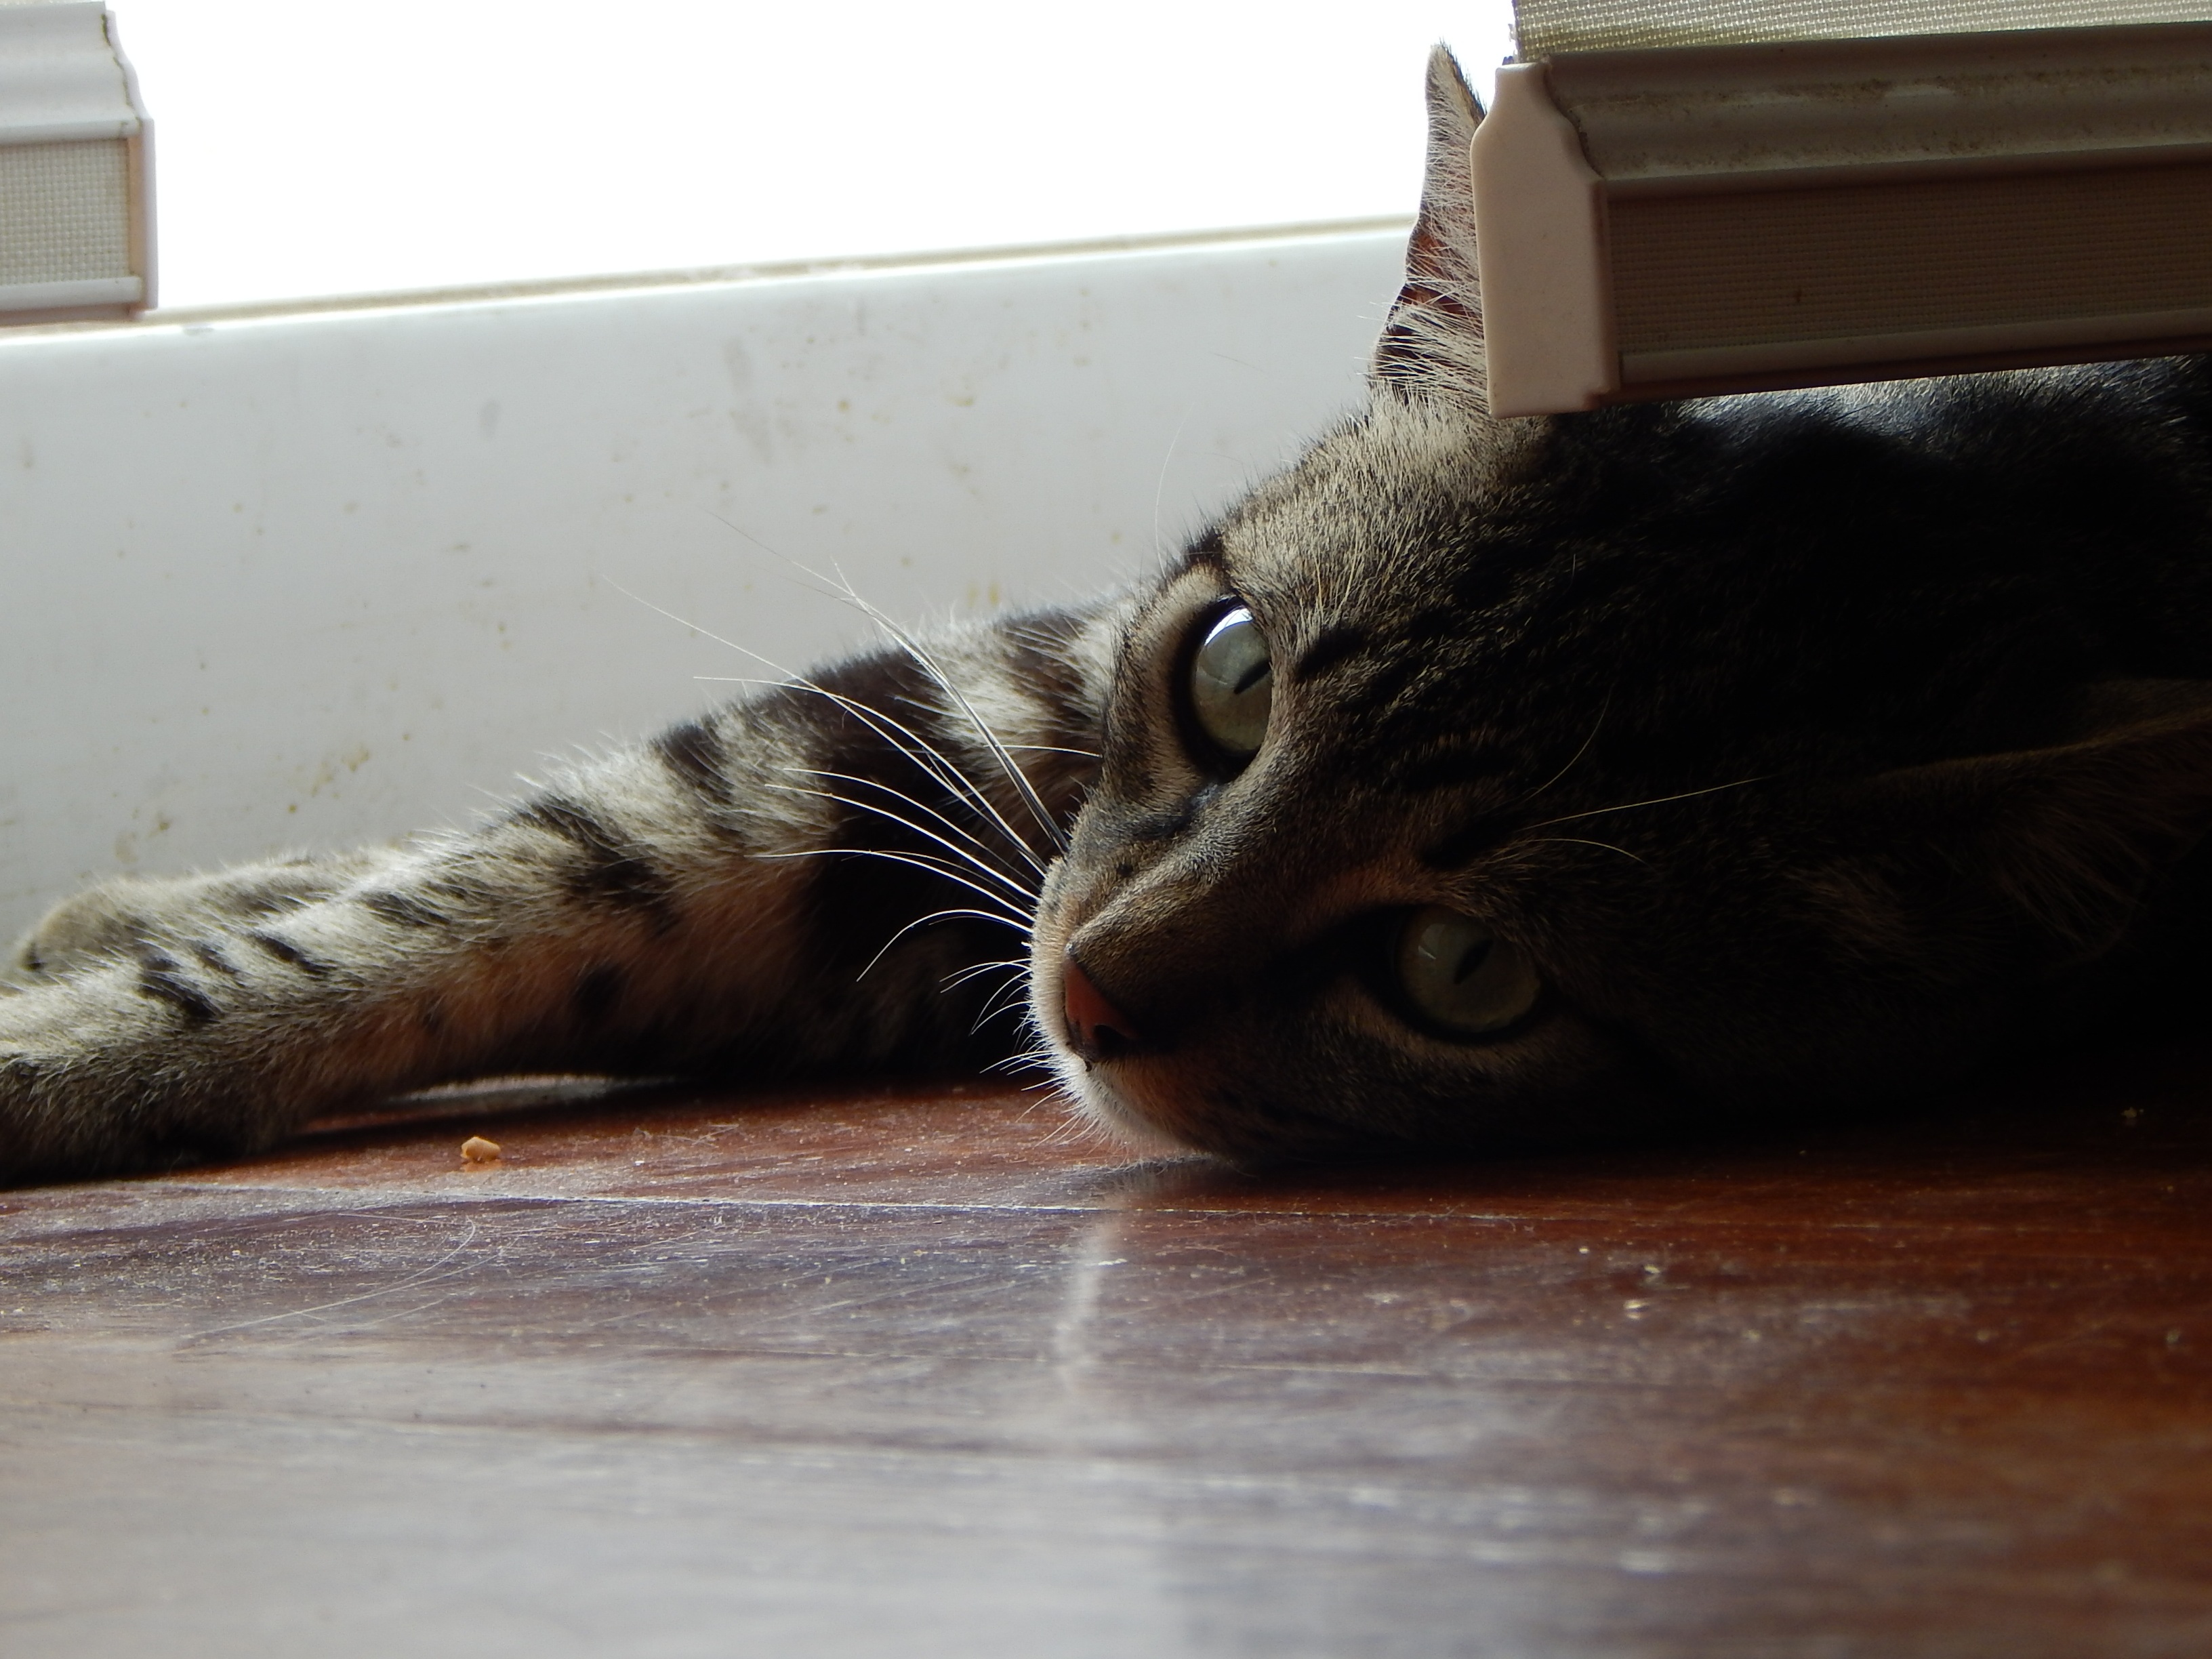
pet, kitten, cat, mammal, rest, black, close up, whiskers, vertebrate, tabby cat, bengal, small to medium sized cats, cat like mammal